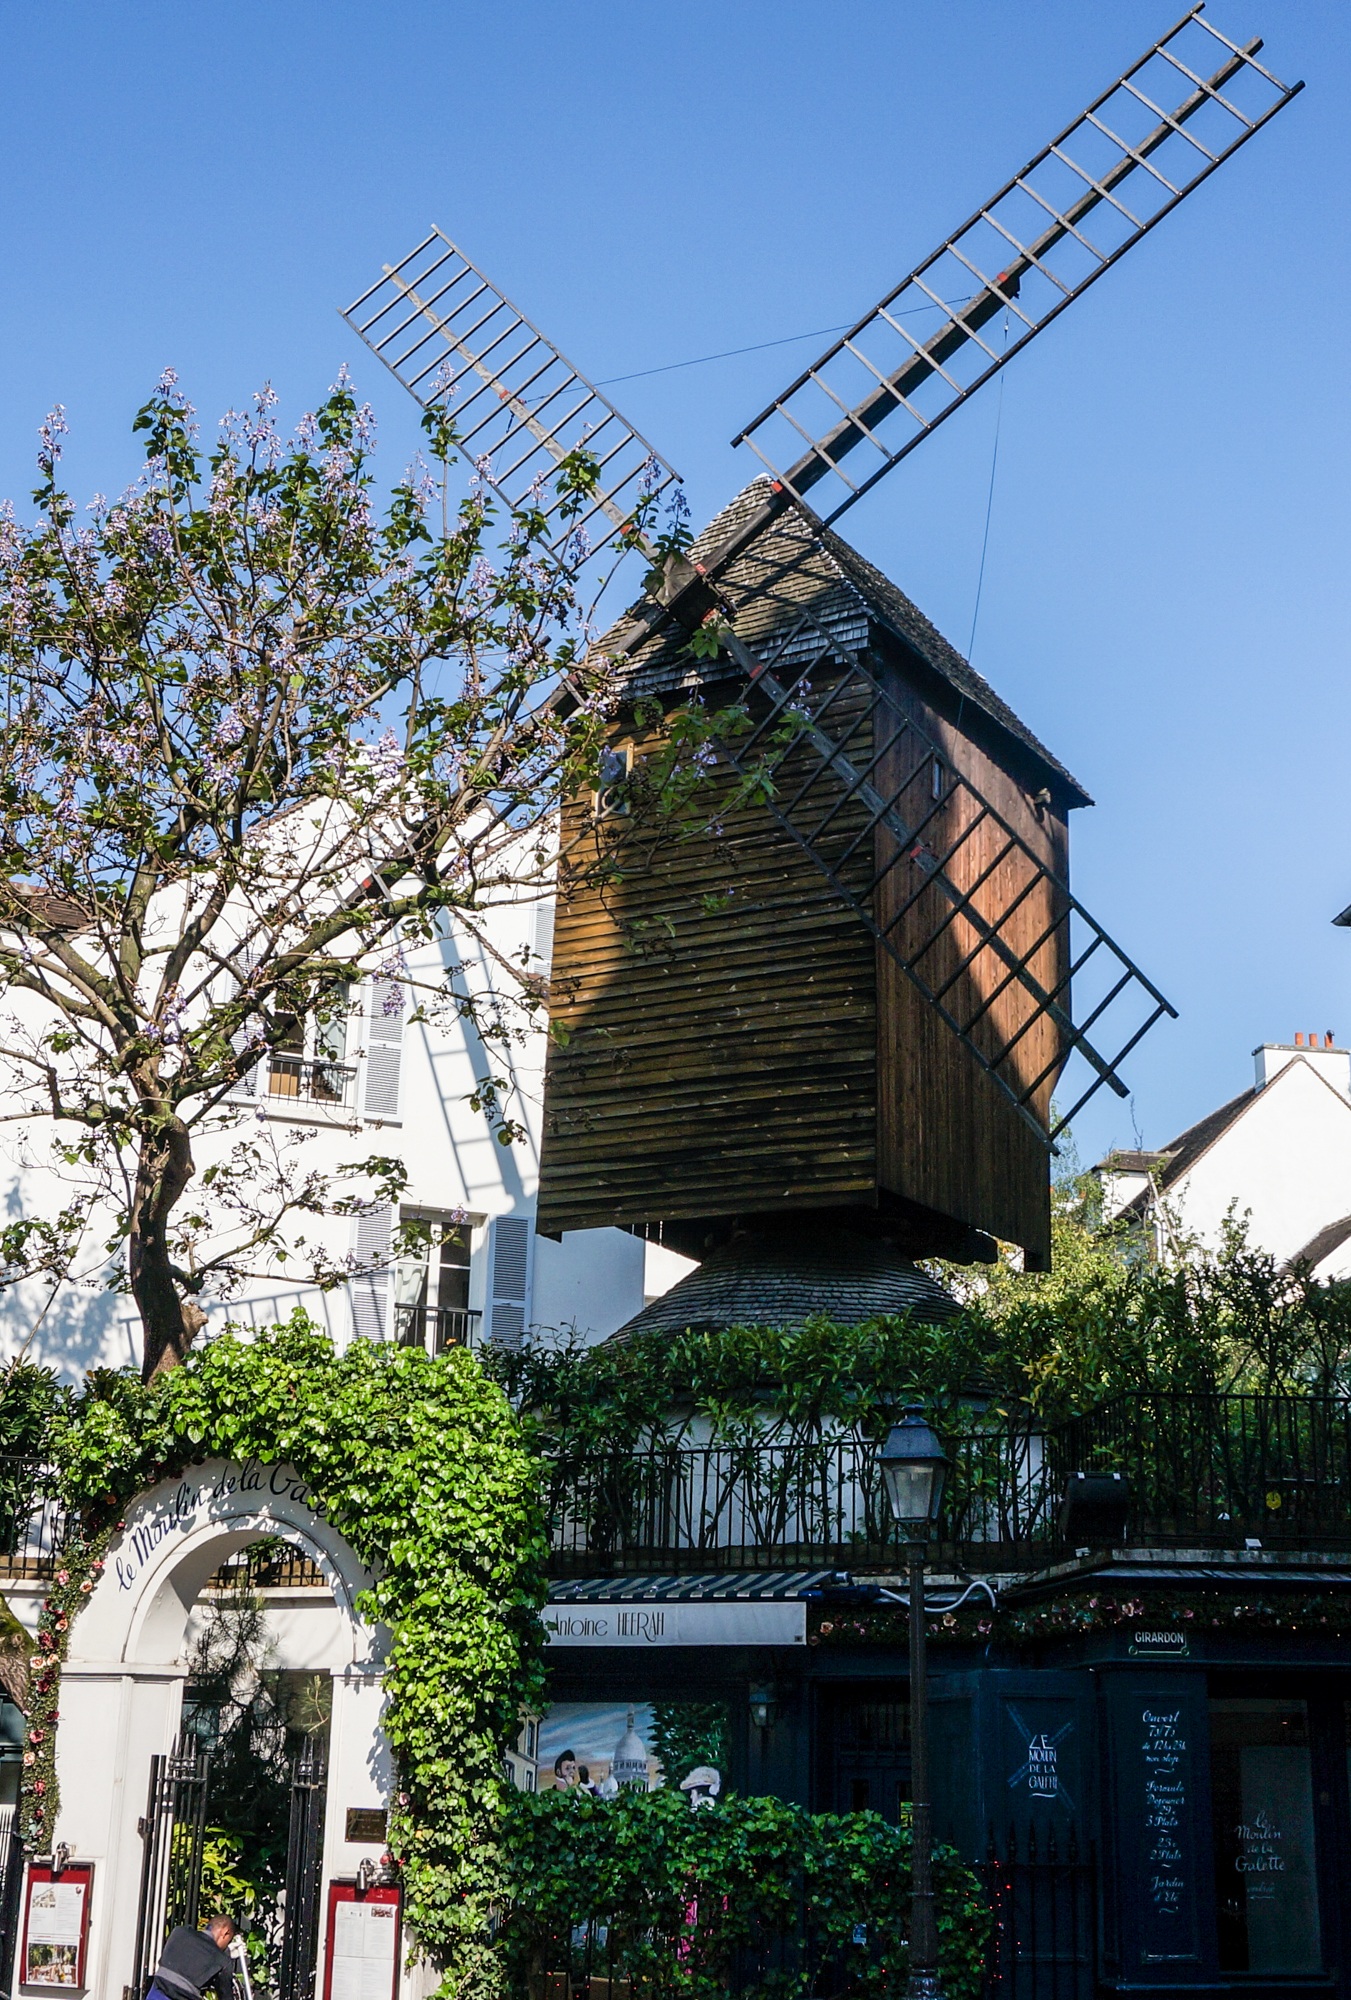
tree, architecture, house, town, building, paris, home, village, france, facade, place of worship, mill, montmartre, neighbourhood, moulin rouge, residential area